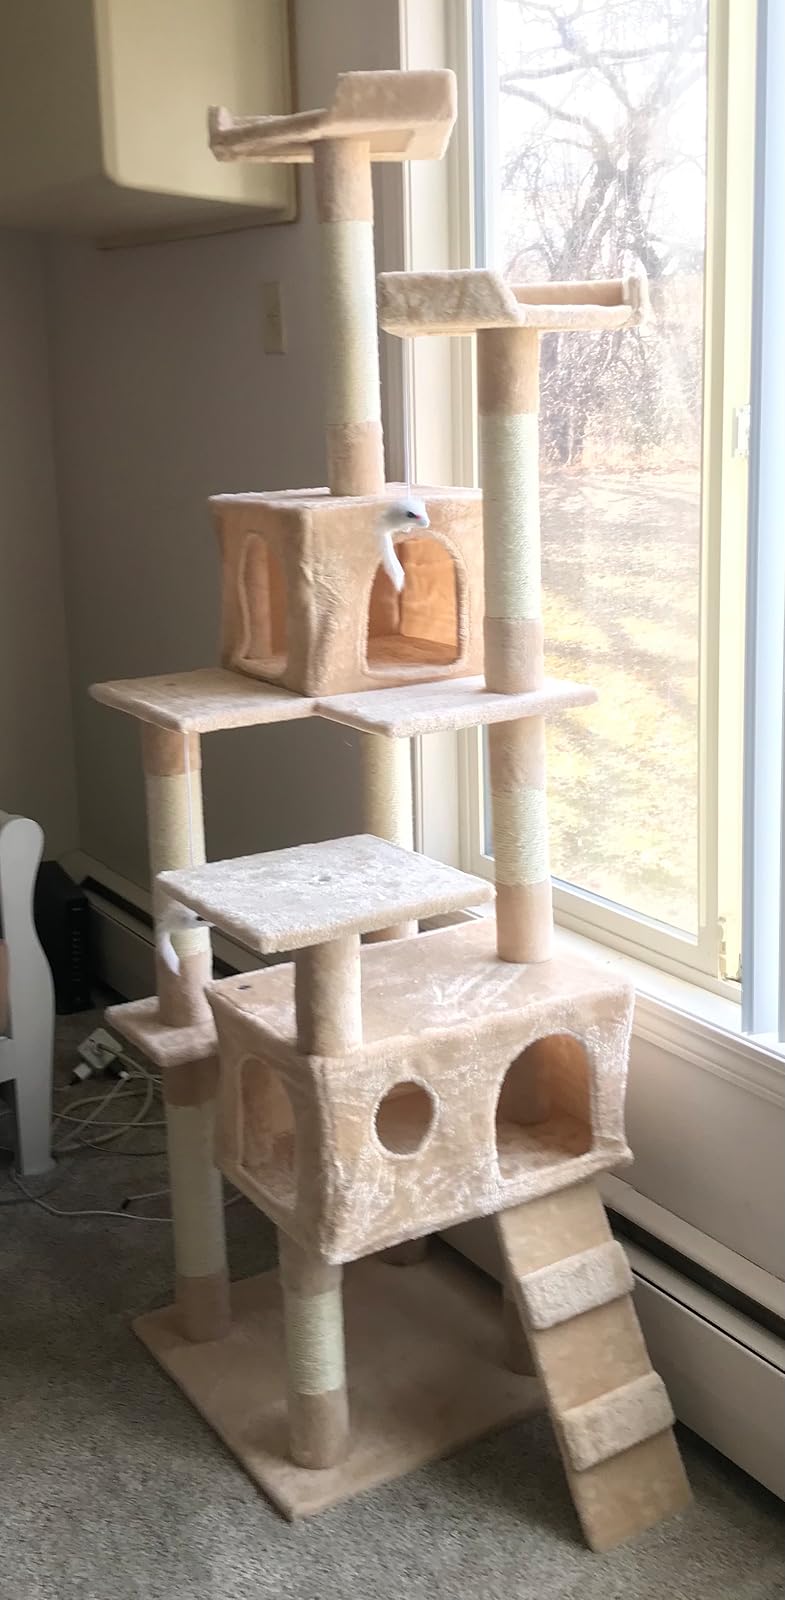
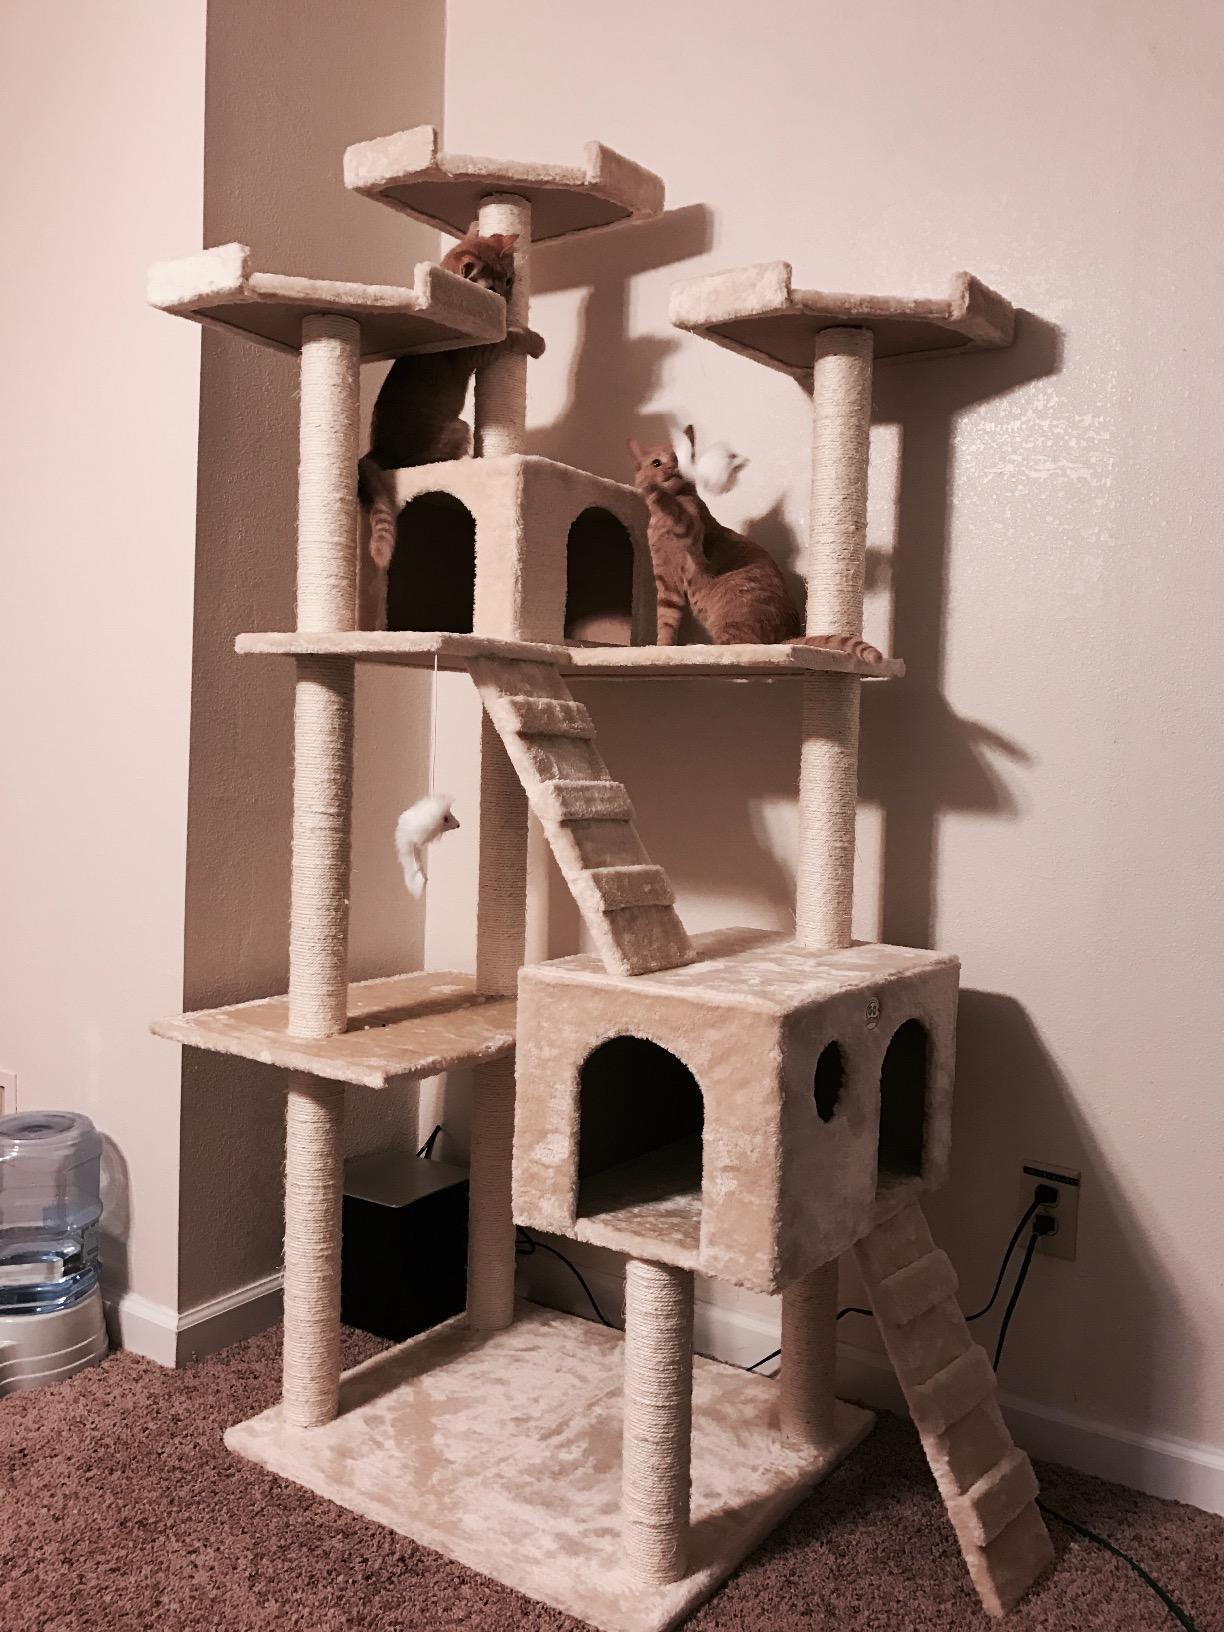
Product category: items_cat tree
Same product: no